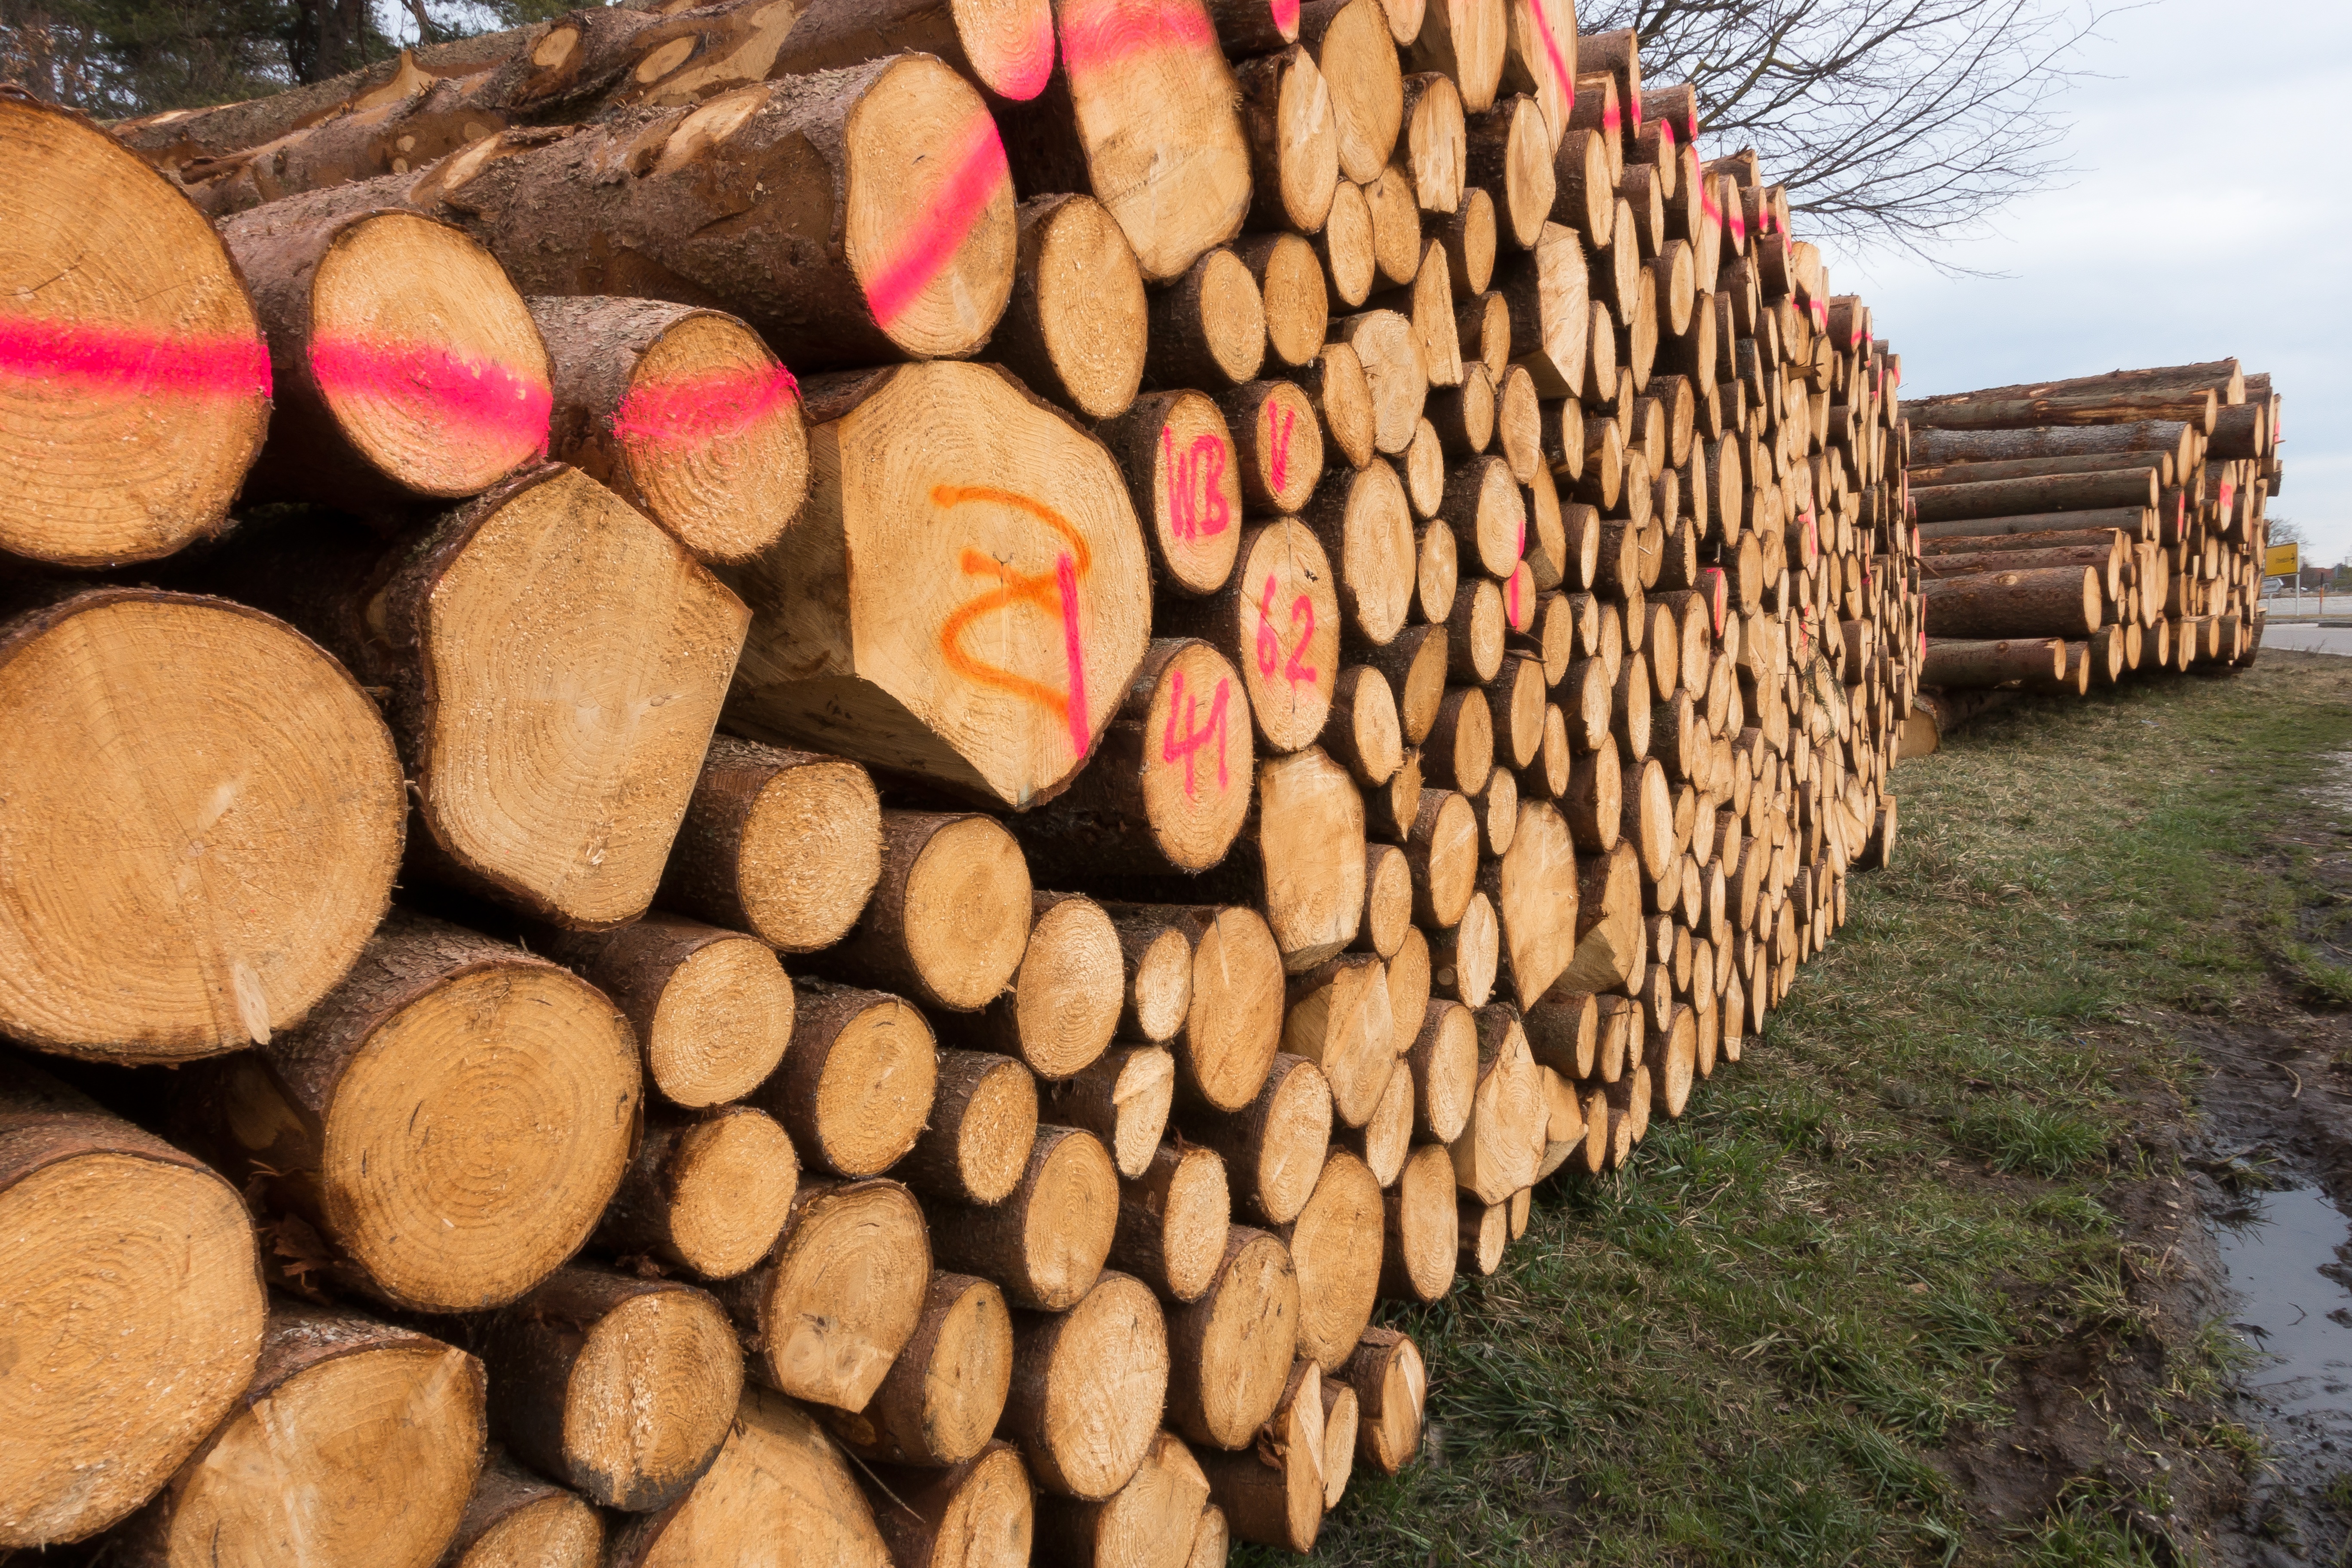
tree, wood, trunk, soil, pink, lumber, material, storage, straw, stock, mark, timber, sawed off, stacked up, holzstapel, edge of the woods, growing stock, man made object, emitting color, woody plant